Marist University

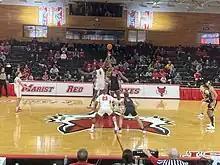
Marist men's basketball vs Princeton University

Marist University has 93 registered clubs and organizations that cover a variety of interests: performing arts, sports, religion, politics, and student government. All of the organizations are managed by the Office of College Activities. A sampling of these are described below.